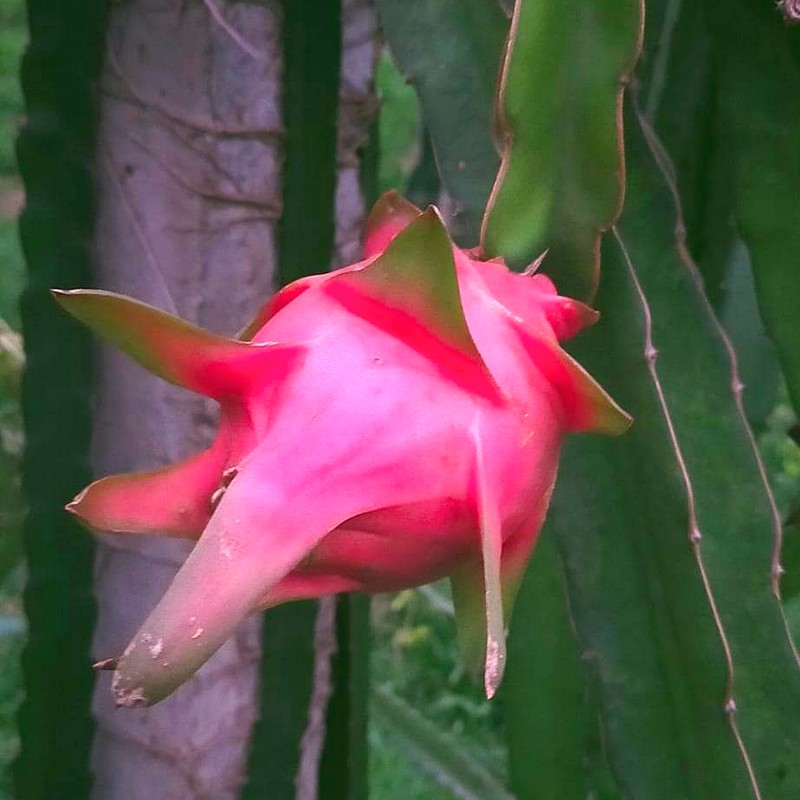
Label: Fresh Dragon Fruit